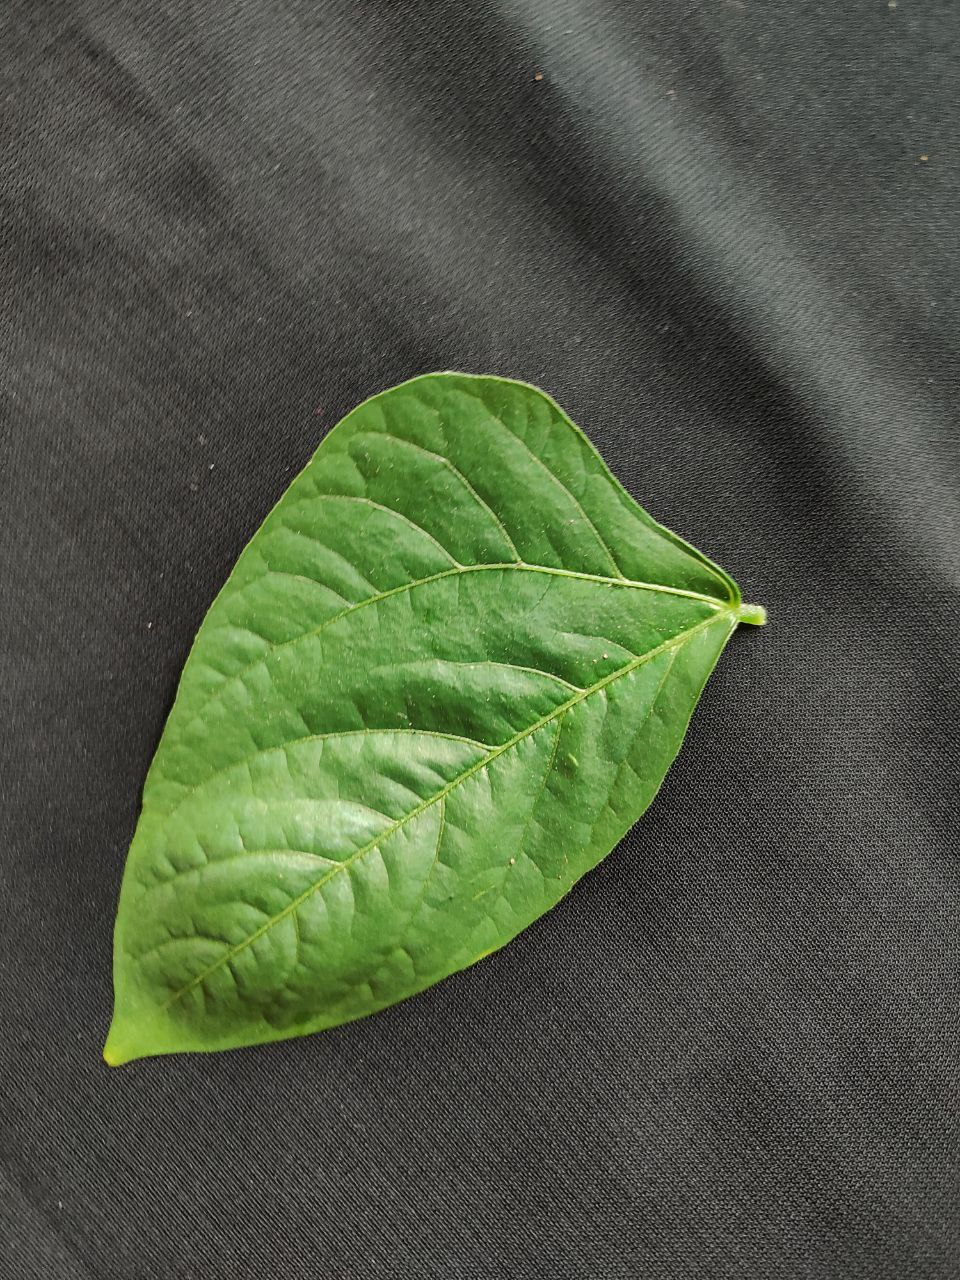
Crop: cowpea
Leaf condition: Fresh Leaf